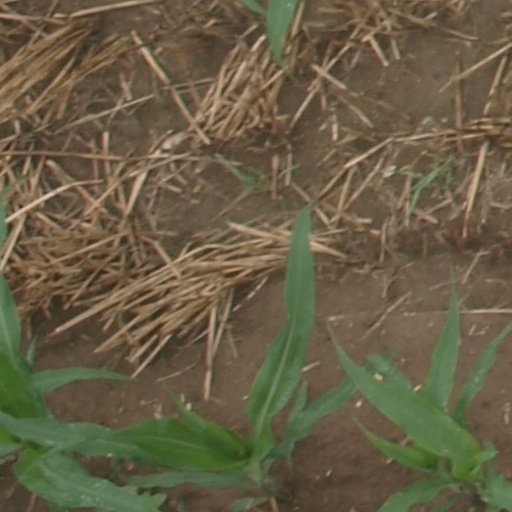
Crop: maize; corn